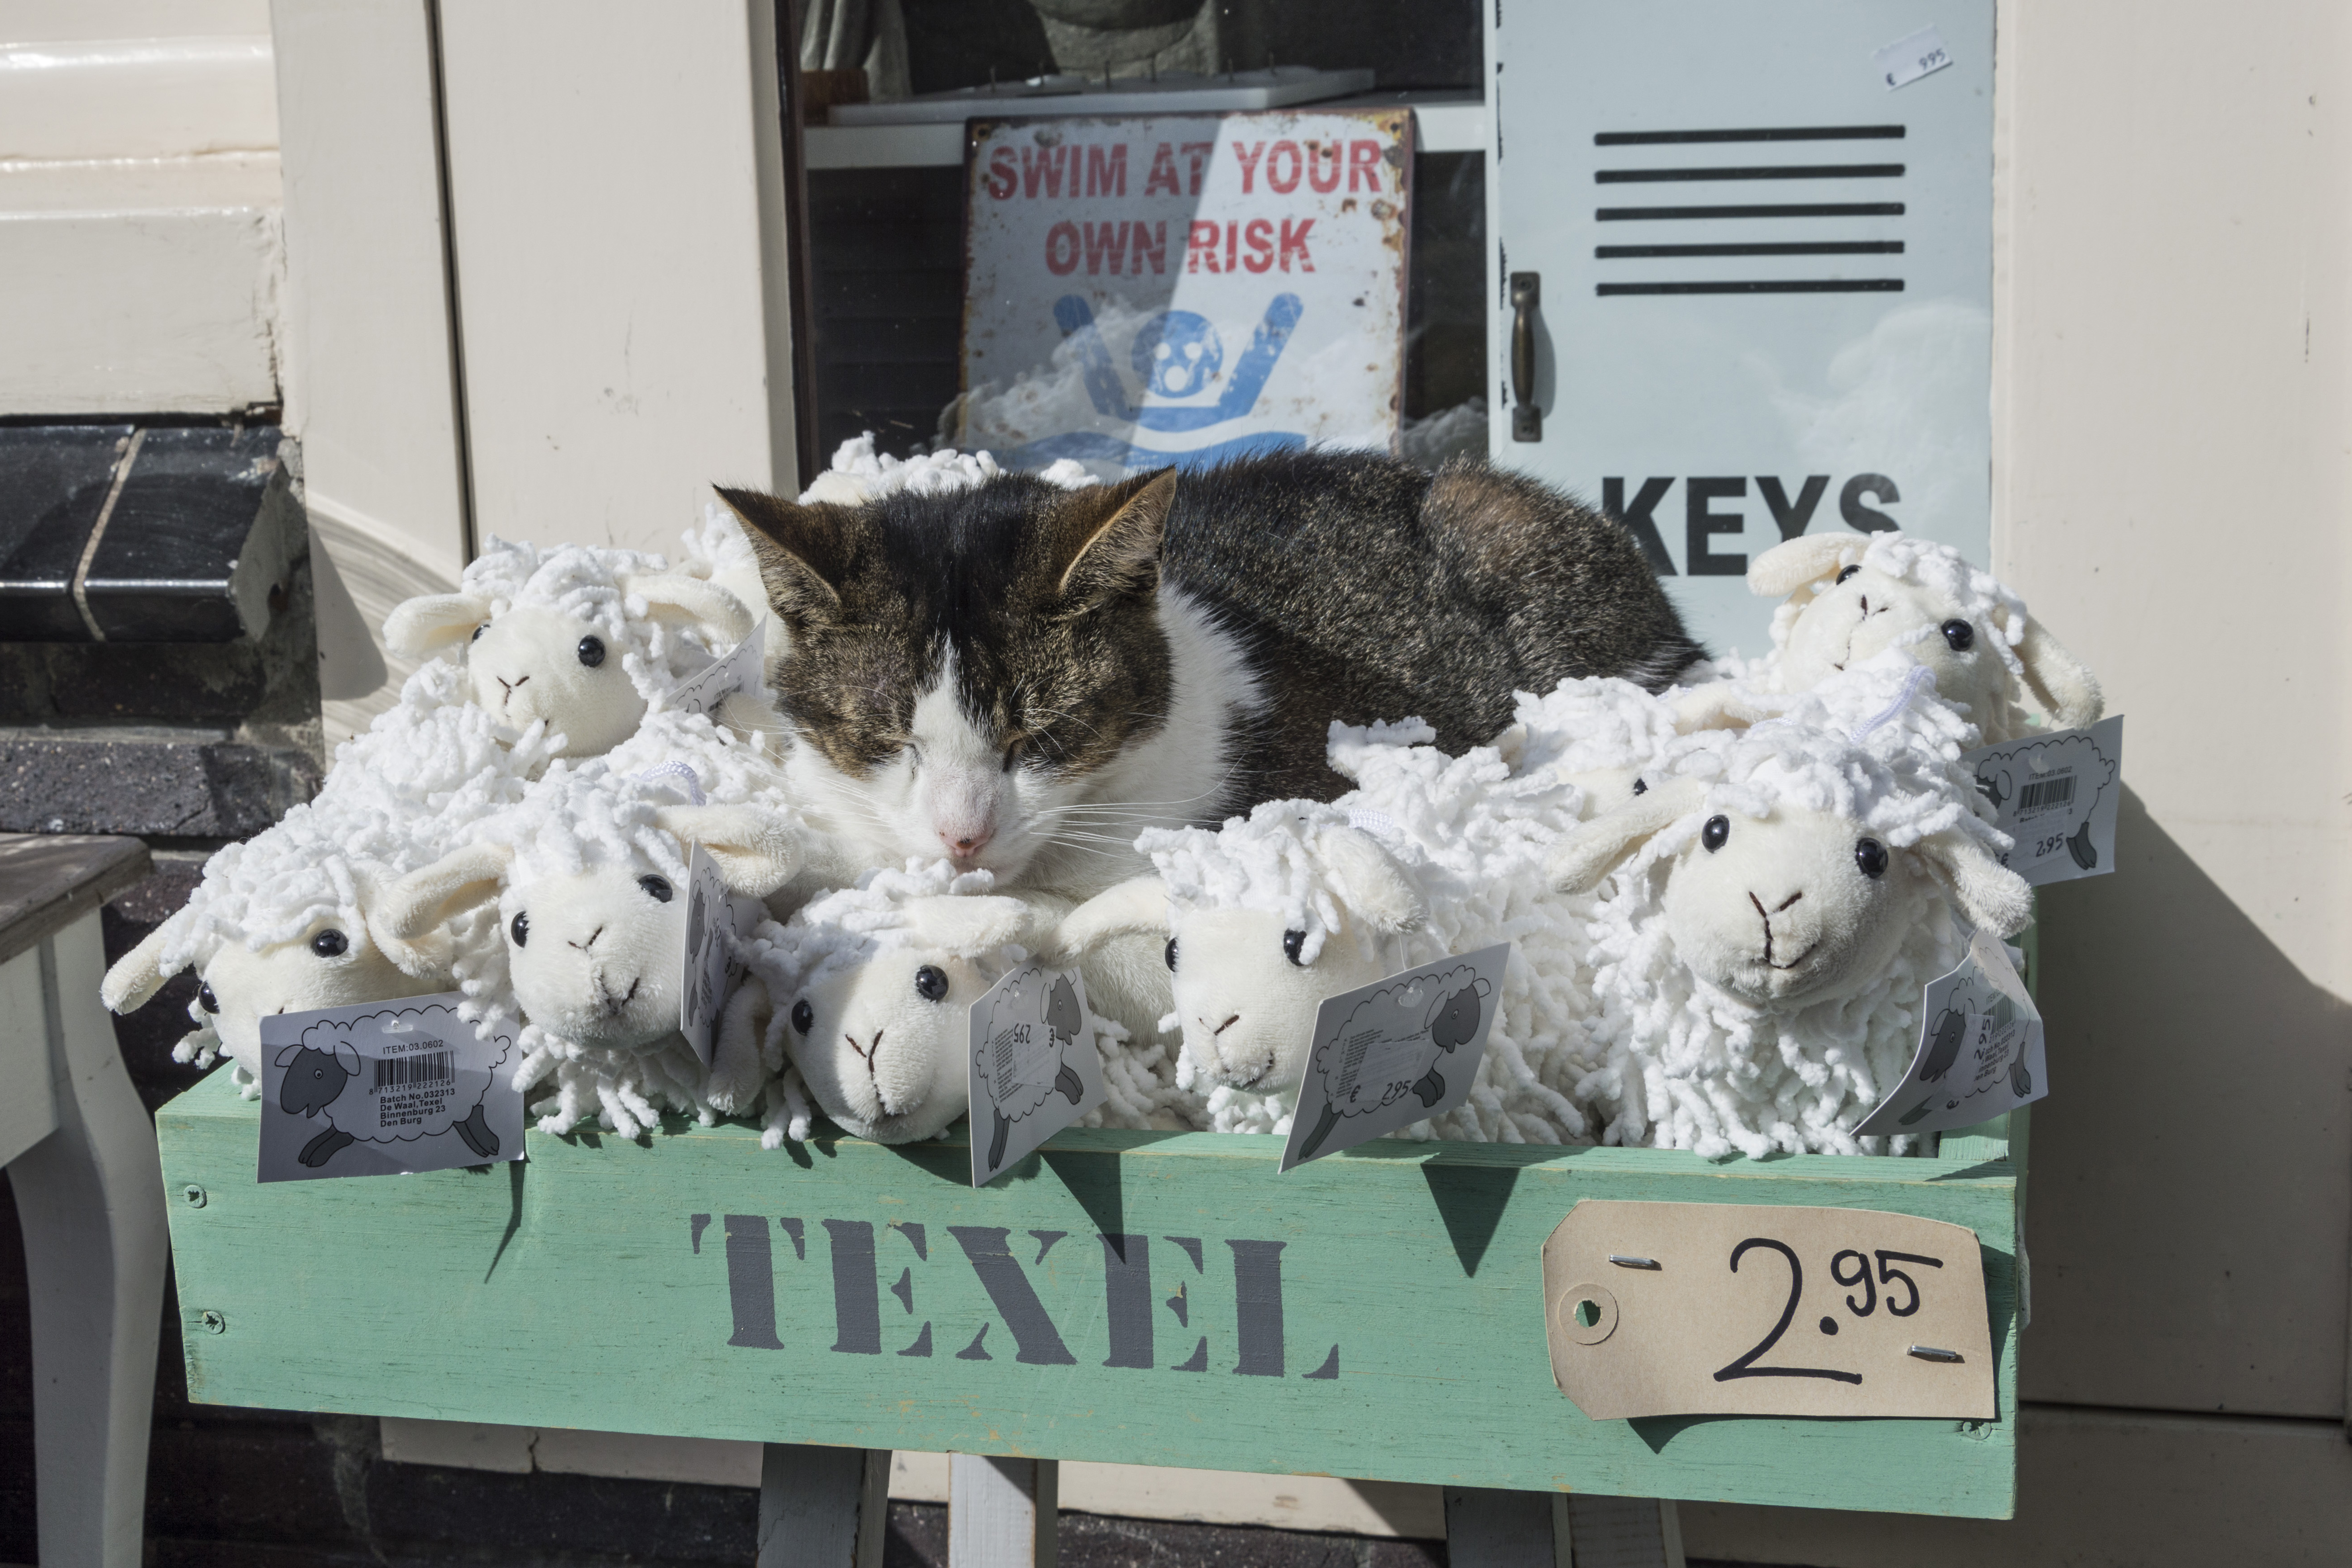
outdoor, cat, sheep, mammal, box, nikon, nederland, netherlands, tourists, outdoorphotography, waste, euro, paulvandevelde, pdvandevelde, padagudaloma, dordrecht, nederlandinfotos, texel, denburg, craddle, keesdewaal